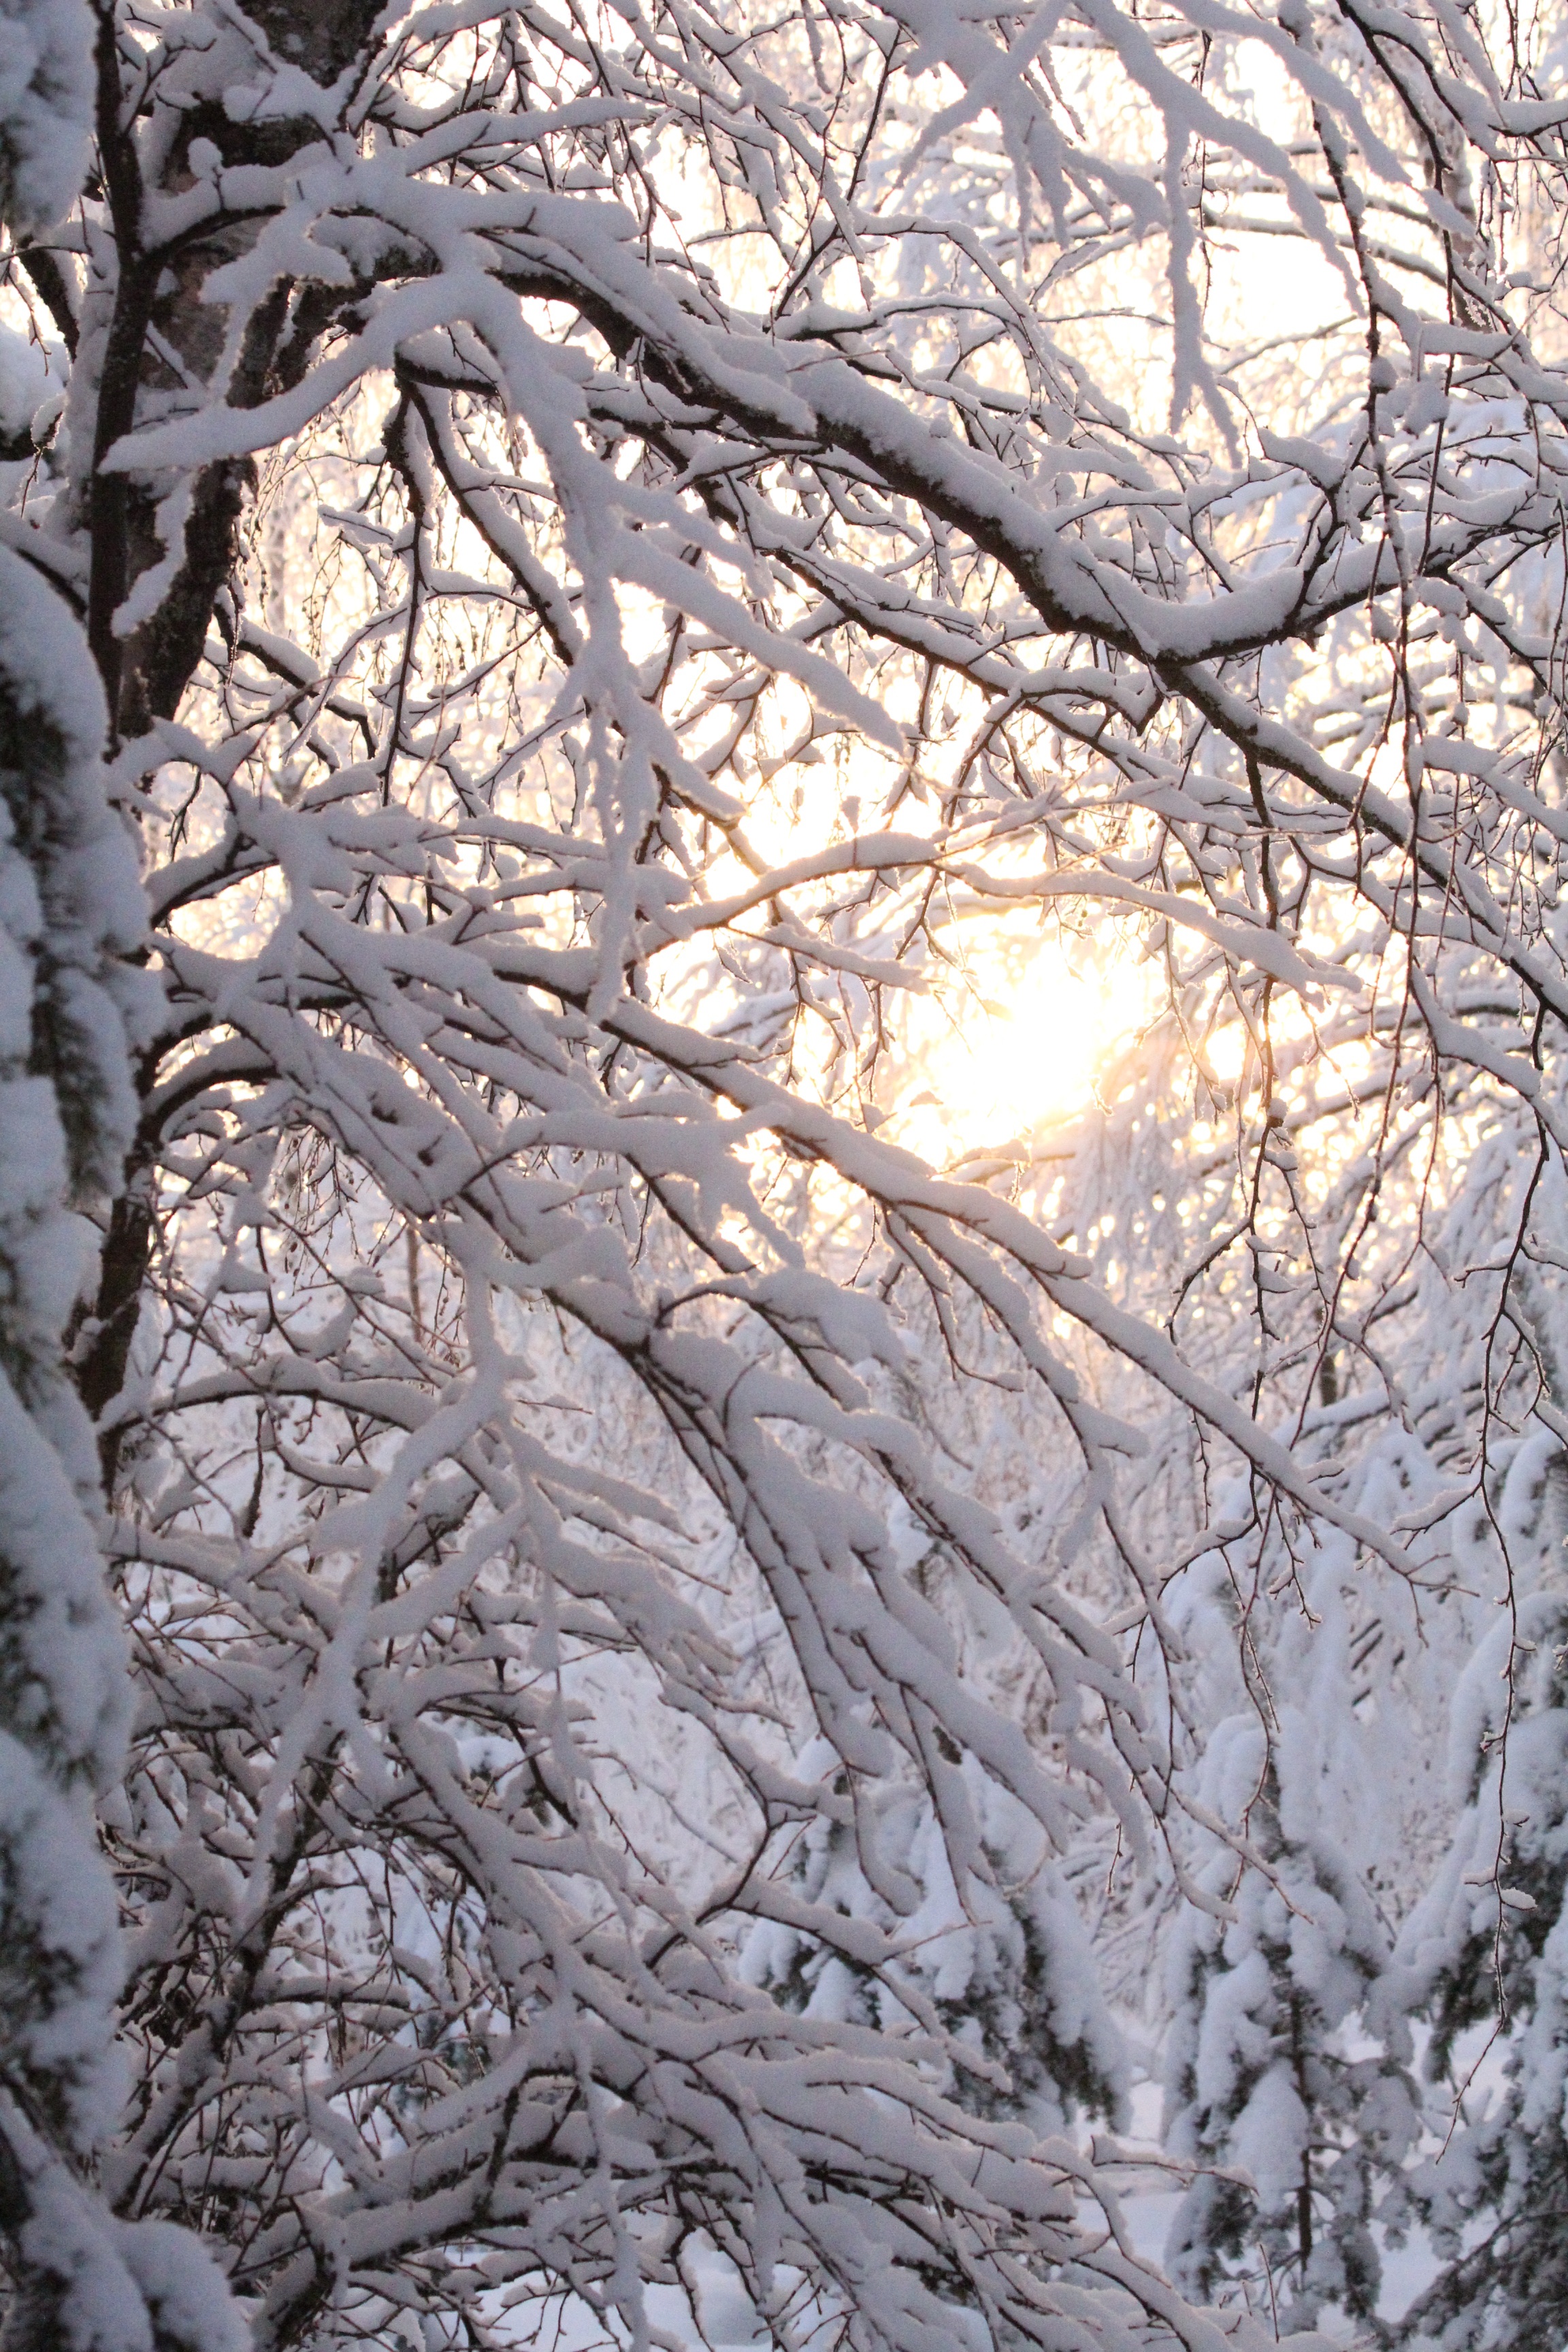
landscape, tree, branch, snow, winter, plant, sun, leaf, flower, frost, trunk, ice, spring, weather, season, twig, freezing, finnish, woody plant